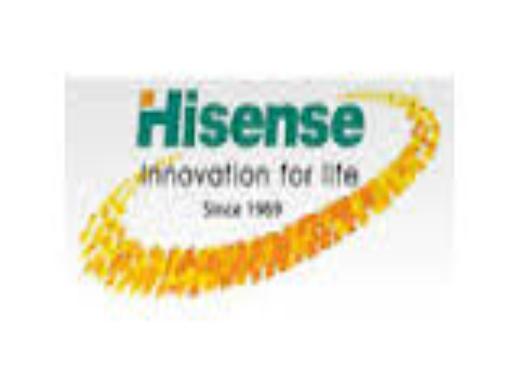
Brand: Hisense
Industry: Electronic